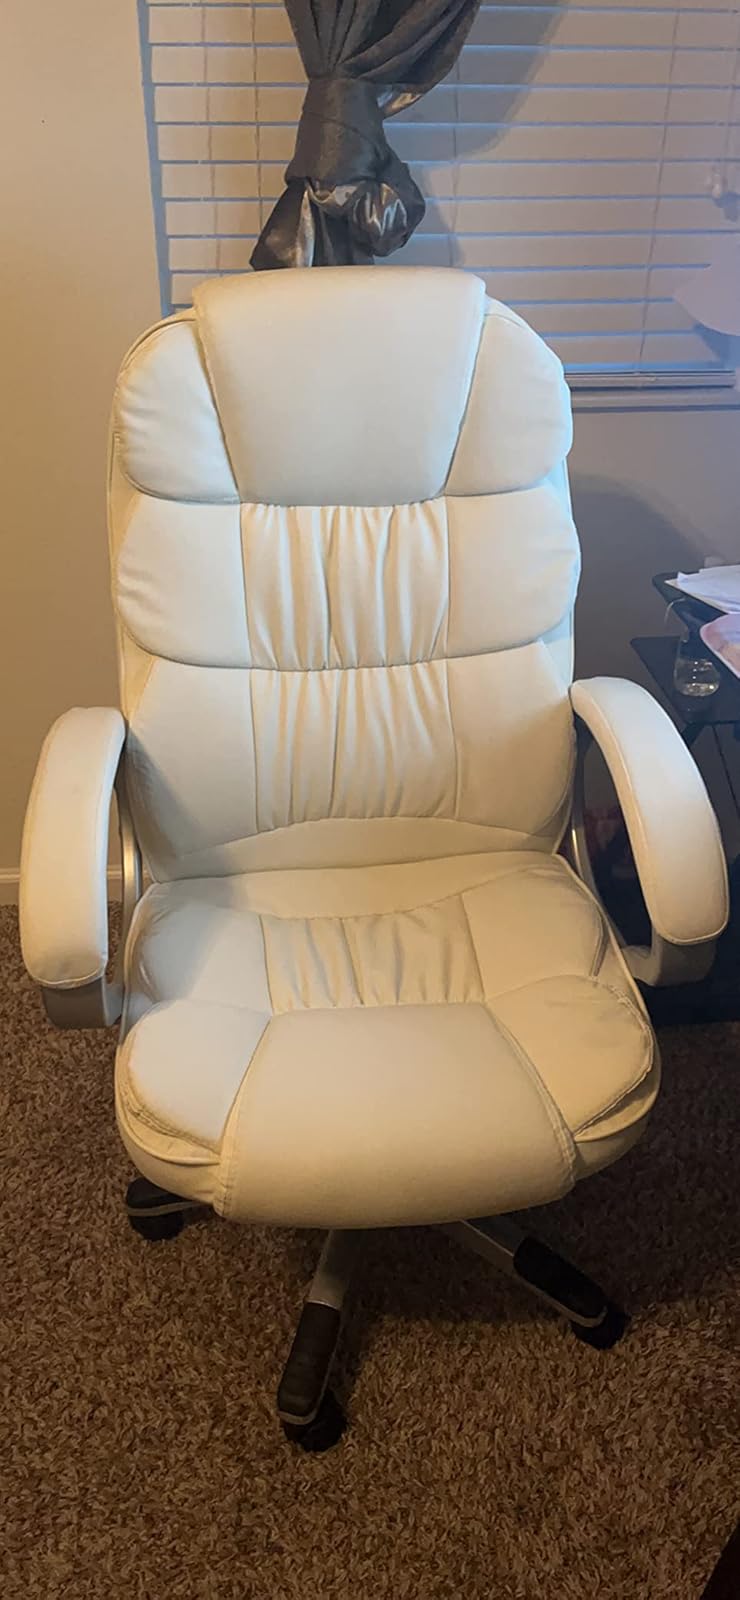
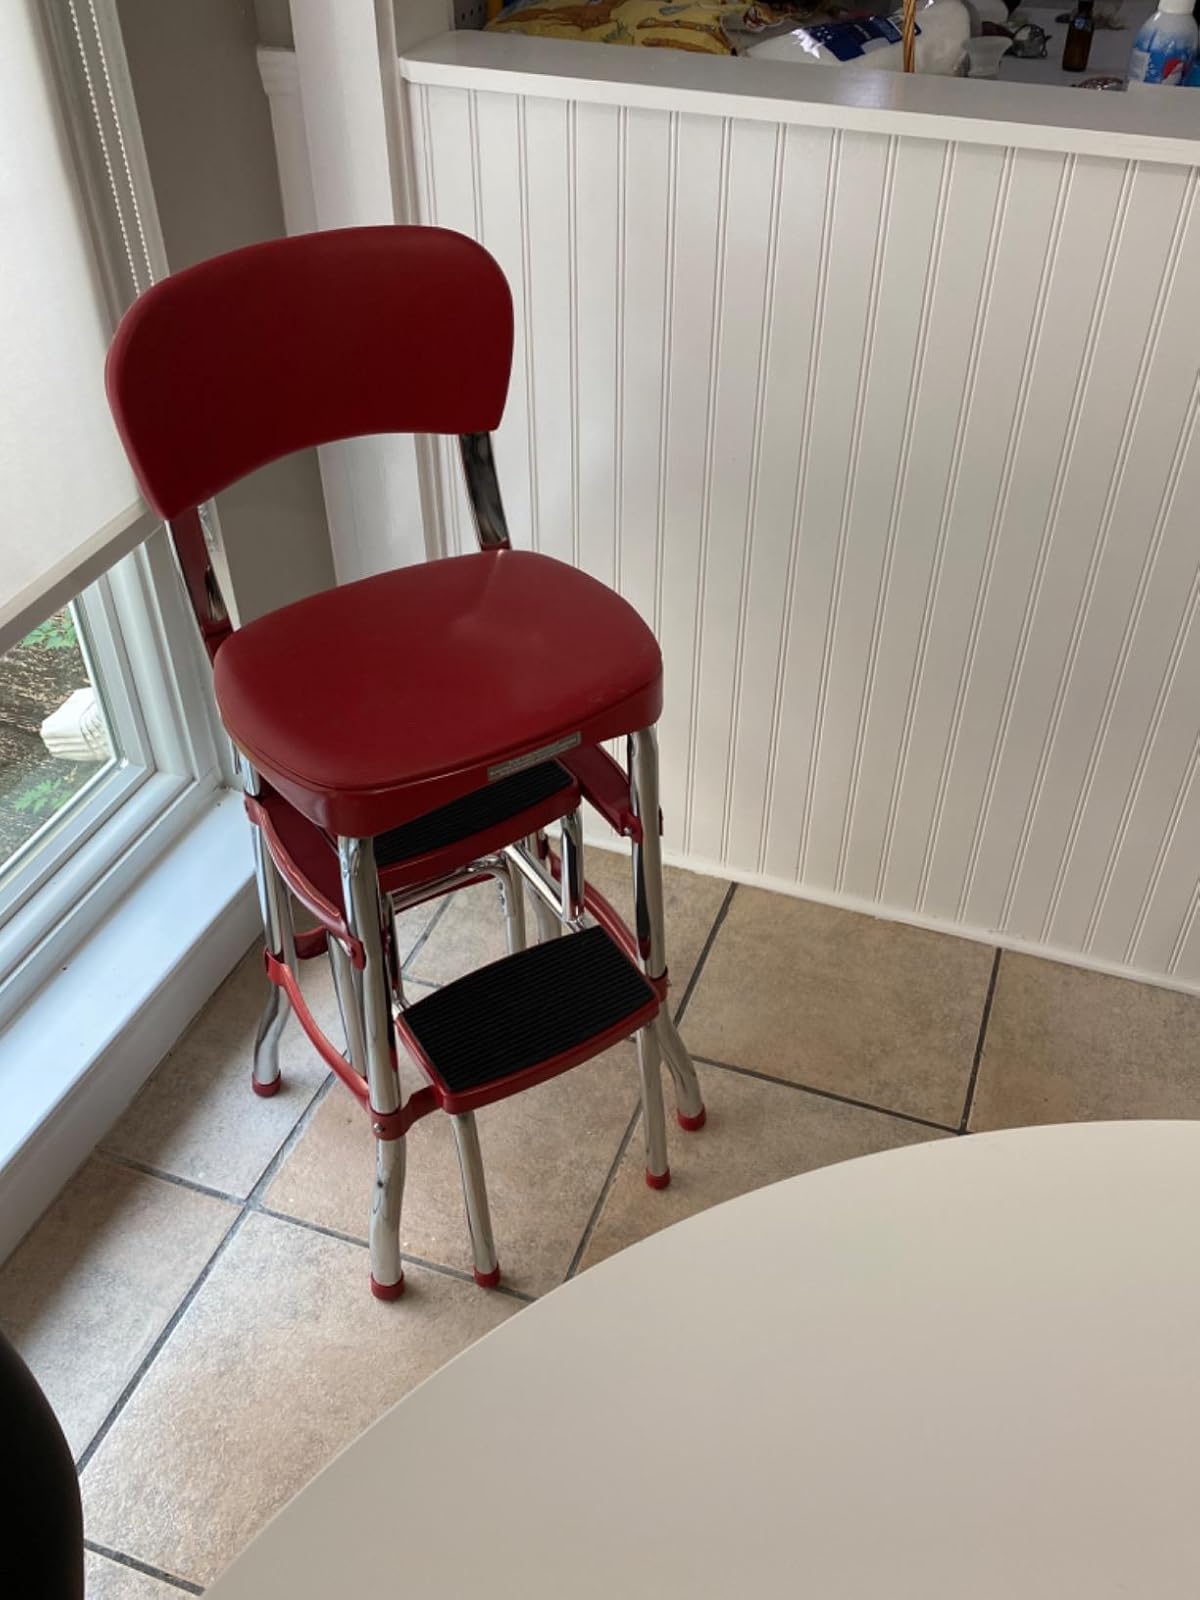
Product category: items_chair
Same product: no